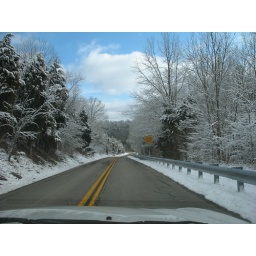
road by my house